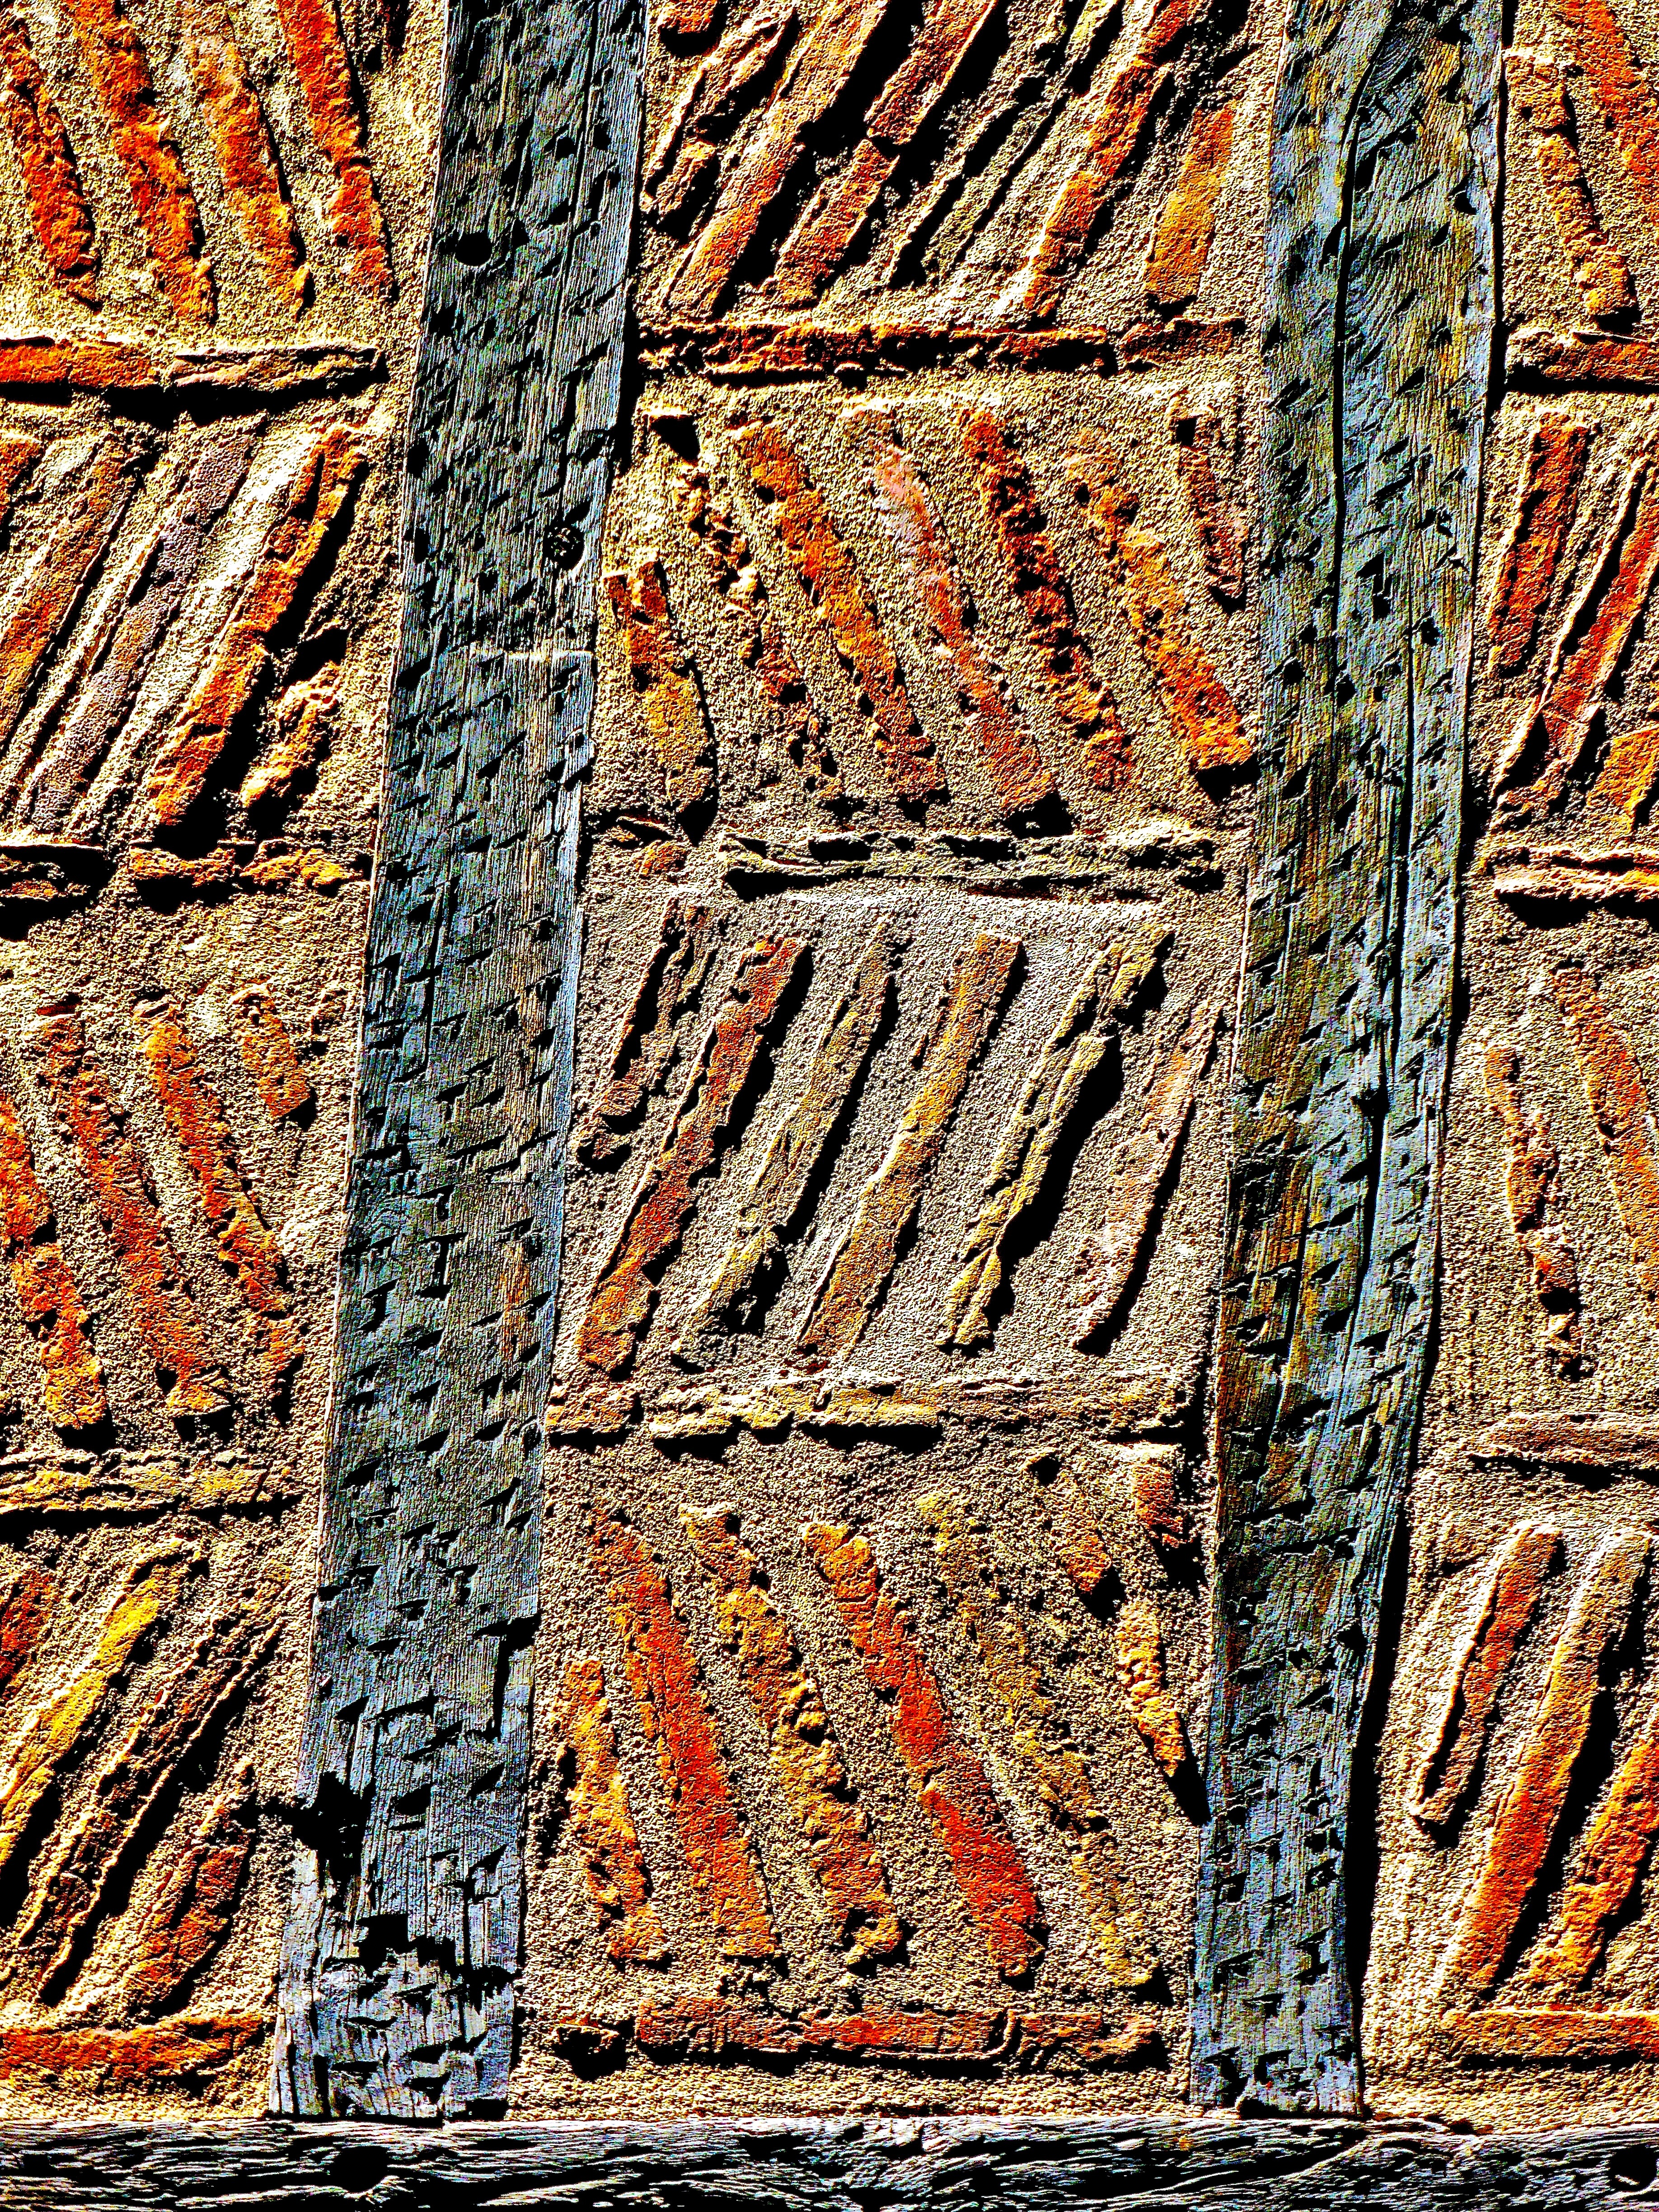
architecture, structure, wood, texture, wall, construction, pattern, brick, material, surface, textile, art, design, tiles, brickwork, flooring, brick texture